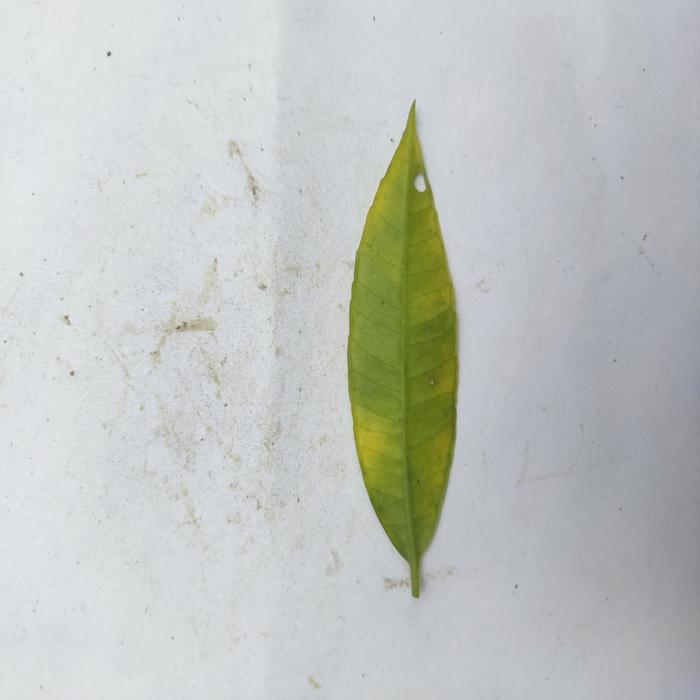
Crop: Hog Plum
Leaf condition: Anthracnose